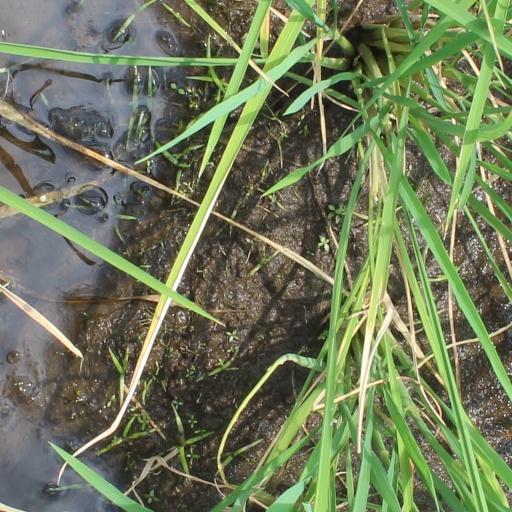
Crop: rice